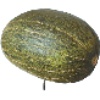
Label: Melon Piel de Sapo 1